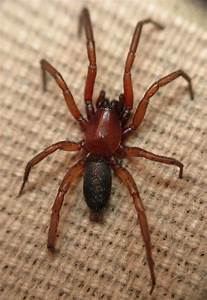
Label: ragno